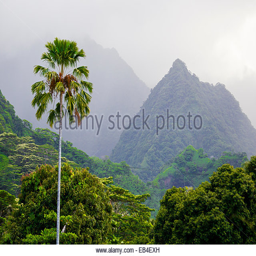
a palm tree and lush vegetation in a mountainous tropical rain forest